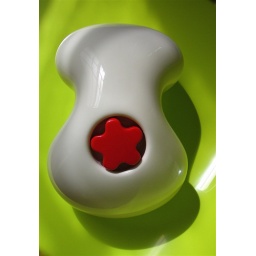
rock doorstop by marc newson. sanded and painted. finished with a glossy clear coat.